Chava Alberstein

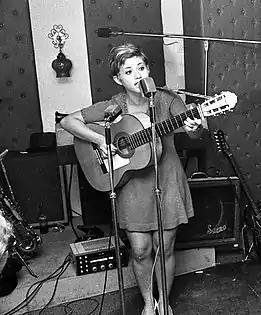
Chava Alberstein in a performance for Israeli wounded soldiers, 1969

Alberstein is a champion of liberal causes. Throughout her career, she has been an activist for human rights and Arab-Israeli unity. In 1989, her song "Had Gadya" (a version of the song traditionally sung at the Passover seder with an additional verse in which she implicitly criticizes Israel's policy towards Palestinians) was banned by Israel State Radio. The song was later used in the film "Free Zone" by director Amos Gitai in Natalie Portman's seven-minute crying scene.